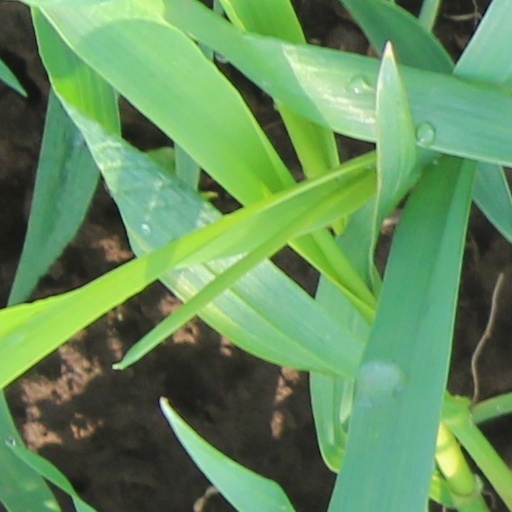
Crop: wheat